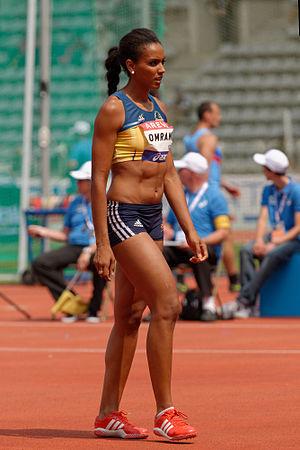
Yassmina Omrani pendant l'épreuve de saut en hauteur féminin aux championnats de France d'athlétisme 2013 au Stade Charléty à Paris, le 13 juillet 2013.
Yassmina Omrani, née le 1ᵉʳ janvier 1988 à Forbach est une athlète franco-algérienne, spécialiste des épreuves combinées. Elle remporte les championnats d'Afrique d'athlétisme 2012 avec 5 924 points.